YMCA

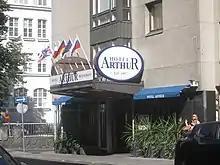
Hotel Arthur in Helsinki, founded by YMCA in 1907

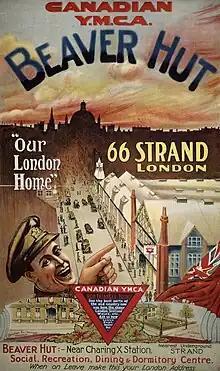
A Canadian YMCA poster in 1914

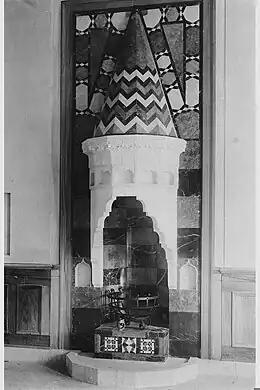
A fireplace at the YMCA in Jerusalem in December 1932

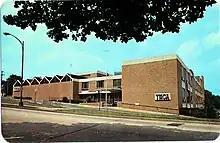
A YMCA in Allentown, Pennsylvania in 1964

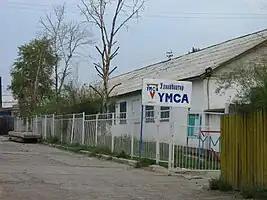
A YMCA in Ulaanbaatar, Mongolia in August 2007

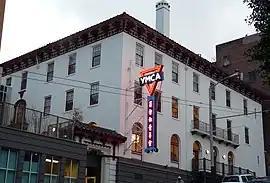
A YMCA in the Chinatown section of San Francisco

YMCA was one of the earliest organisers of Boy Scouts in the United Kingdom from 1907, before there were central Scout organizations. Some of the first recorded Boy Scout troops were YMCA Boy Scouts who met in the Nottingham and Birkenhead YMCA buildings. YMCA Scouts in Britain remained separate troops under the YMCA but registered with local and central scout associations. Later, when Robert Baden-Powell formed his own Boy Scouts organization, a YMCA worker who had organized many YMCA Boy Scout troops became one of his first two travelling organizers. In Devonport, Tasmania, Australia, YMCA Boy Scouts met at the YMCA hall and later affiliated as 1st Devonport Boy Scouts with the Tasmanian branch of The Boy Scouts Association. The YMCA would also influence the Boy Scouts of America (BSA) and German Scouting. Edgar M. Robinson, a Chicago-area YMCA administrator, worked at YMCA while also becoming the BSA's first director. In Europe, national YMCA Scout organizations were formed.